William Robert Bell

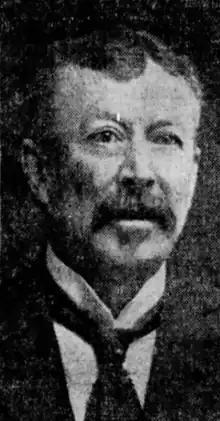

William Robert Bell (28 May 1845 – 17 February 1913) was a militia officer, farmer, and businessman who was born in Brockville, Ontario.